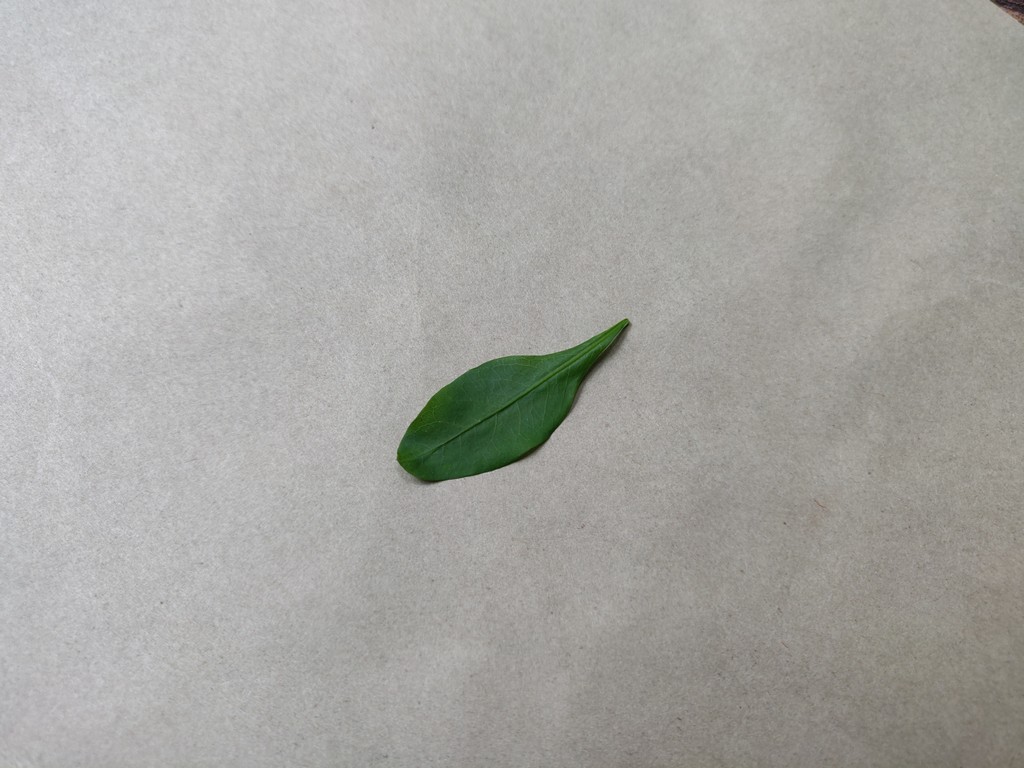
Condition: Healthy
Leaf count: single
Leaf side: front